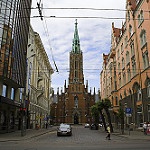
Scene: Outdoor